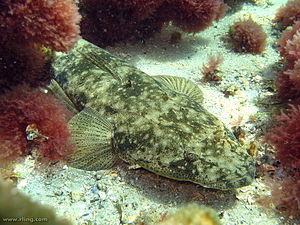
Le genre Platycephalus regroupe une vingtaine d'espèces de poissons de la famille des Platycephalidés. En raison de leur apparence et de leurs mœurs, la plupart des espèces sont communément appelées « poissons-crocodiles ».